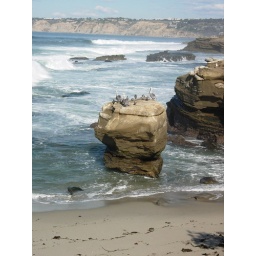
mixed birds perched in the la jolla beach